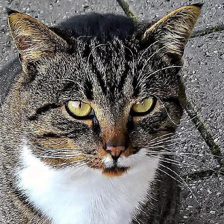
Label: animals